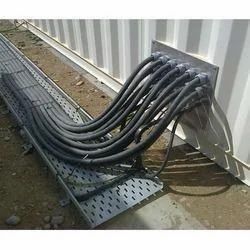
Label: HT_Cable_Laying_Services